Crisis of Sigonella

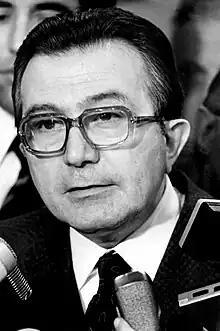
The then Italian Foreign Minister Giulio Andreotti

On October 7, 1985, the Italian cruise ship , at 1:07 pm, as it was preparing to leave Egyptian waters to dock in Israel, was seized by four armed Palestinian terrorists who had sneaked on board with false passports. The terrorists, caught by a crew member handling weapons intended for one of their planned missions while landing in the Israeli port of Ashdod, reacted abruptly and, after a shootout involving the crew member (who was wounded in the leg), seized the ship.